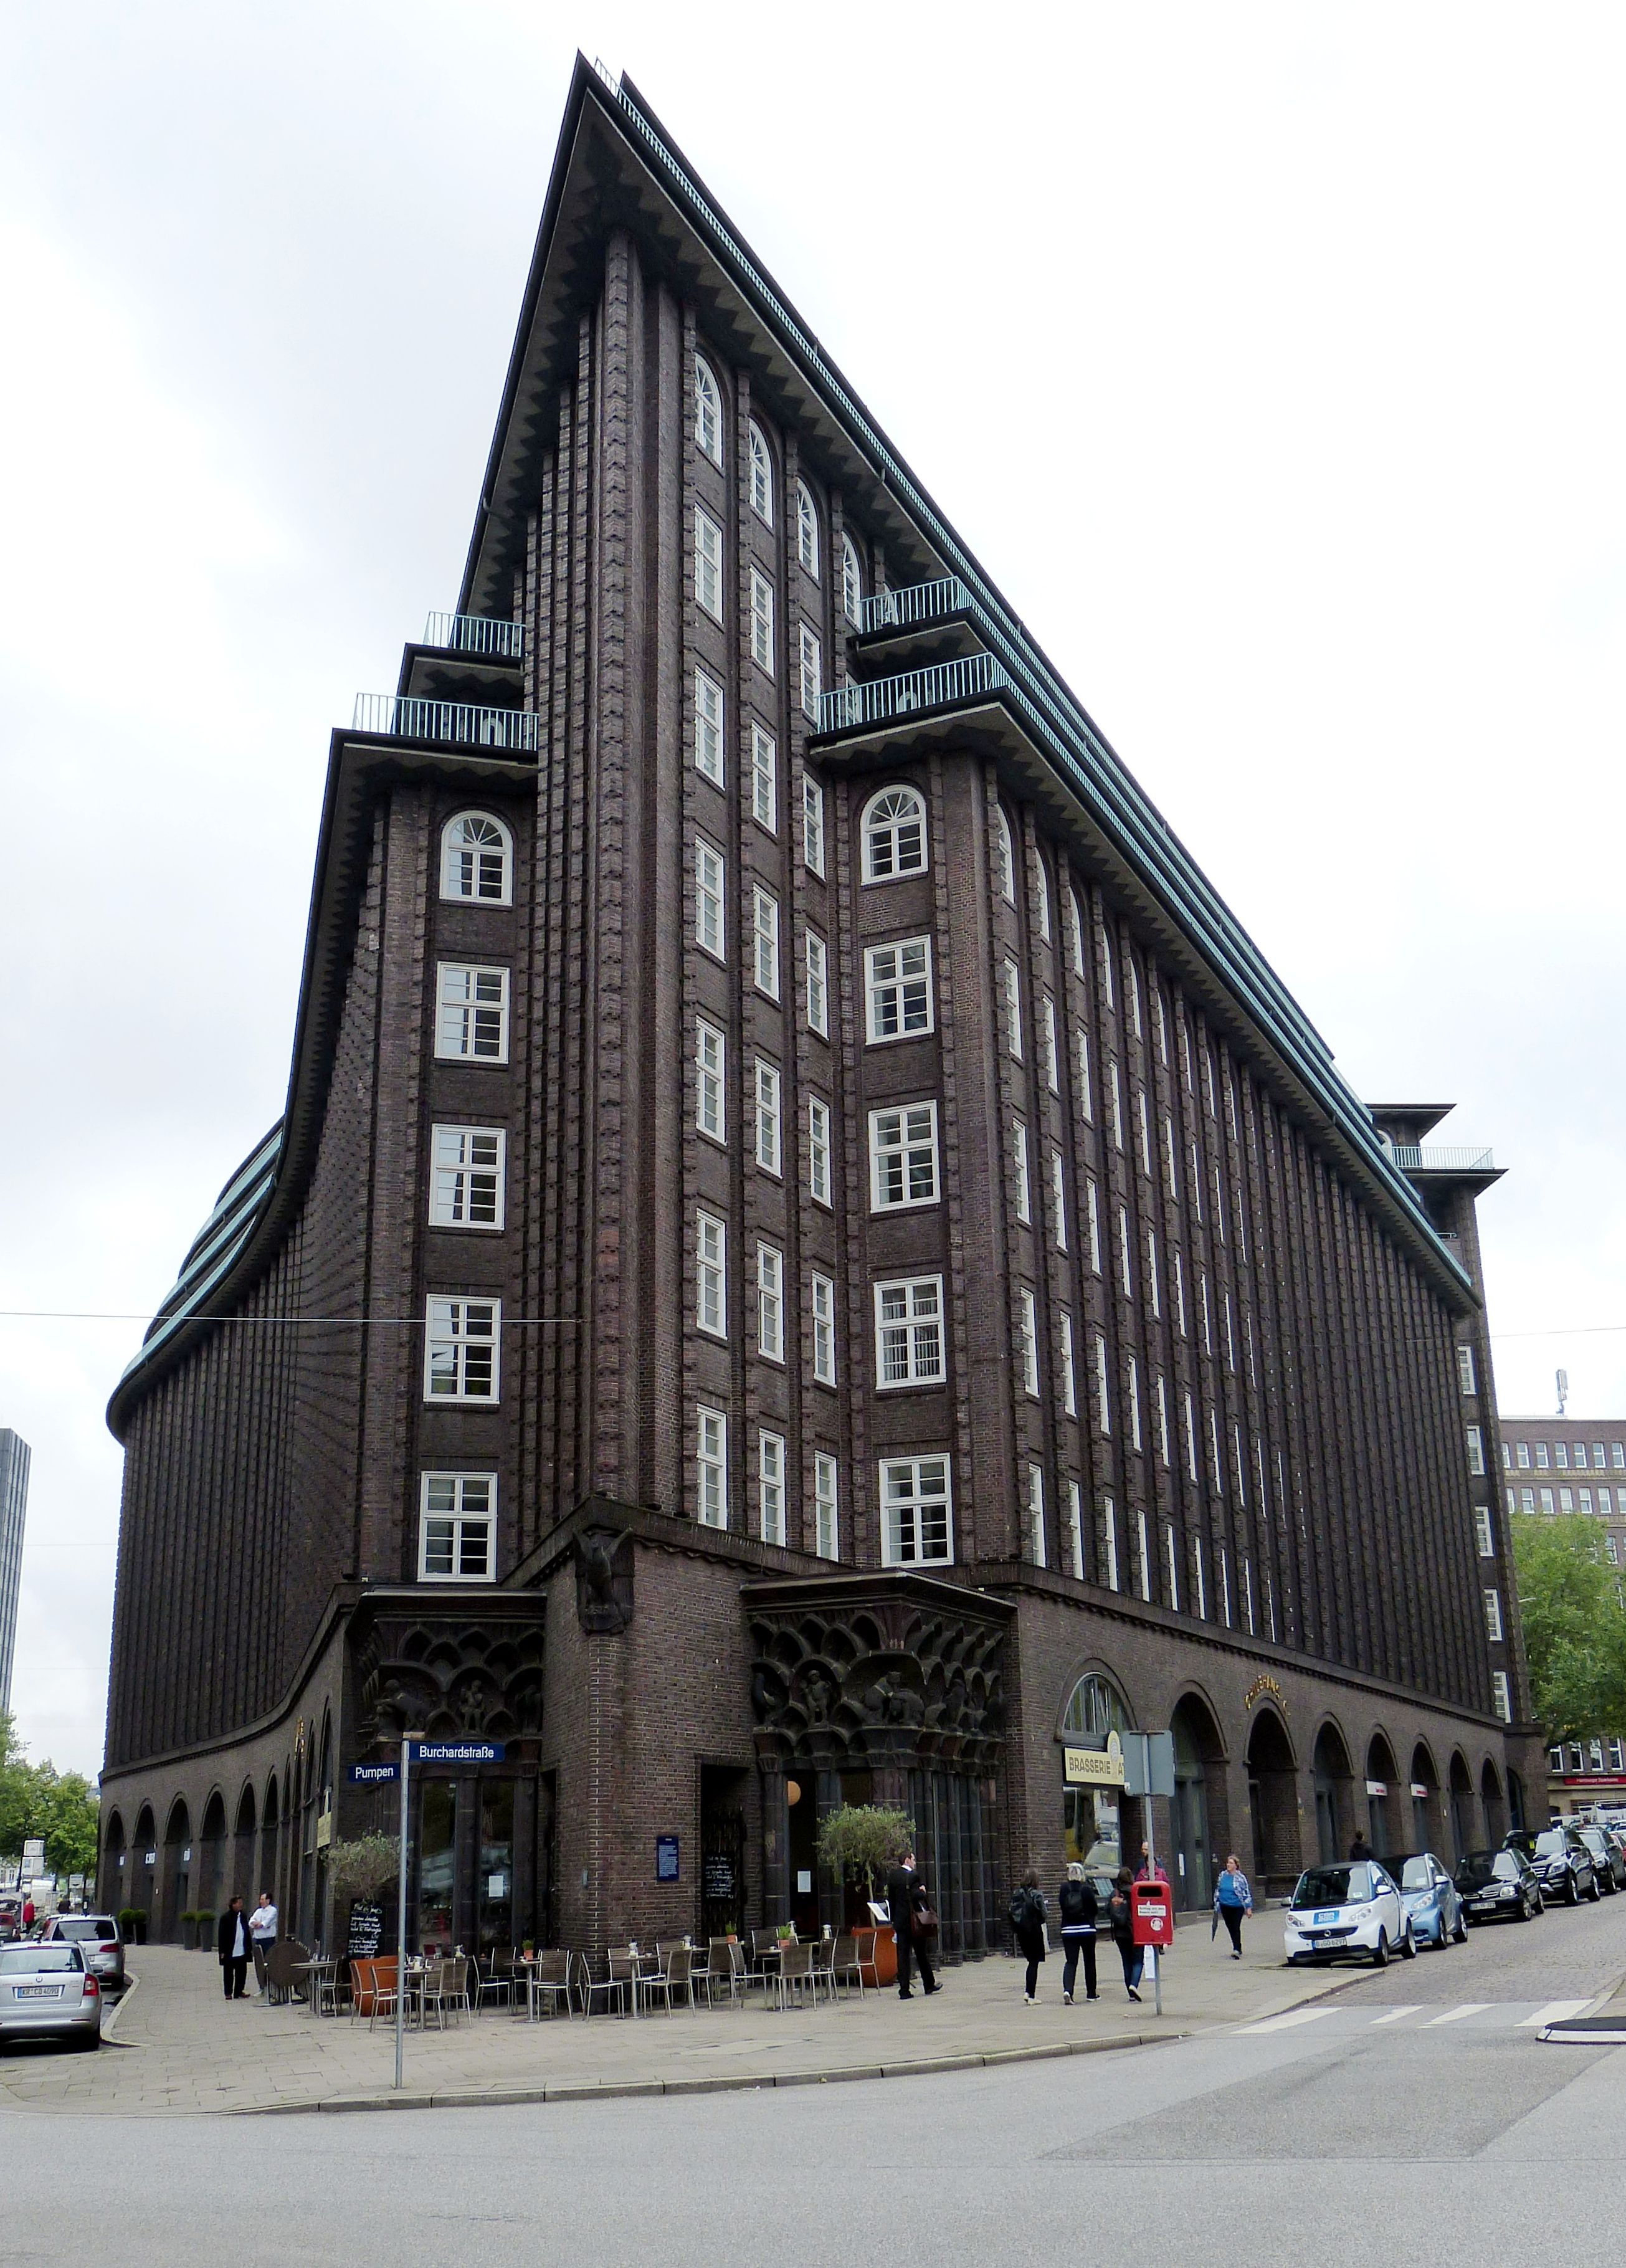
architecture, building, downtown, tower, plaza, landmark, facade, property, brick, tower block, world heritage, old town, germany, unesco, tourist attraction, historically, hamburg, hanseatic city, chile house, residential area, warehouse district